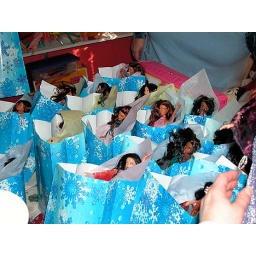
The bed in the doll room was covered by blue sacks with some of the most gorgeous OOAK dolls ever!